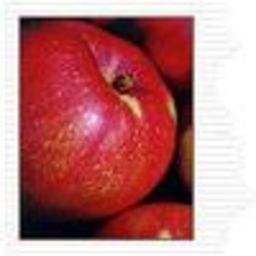
Label: Apple